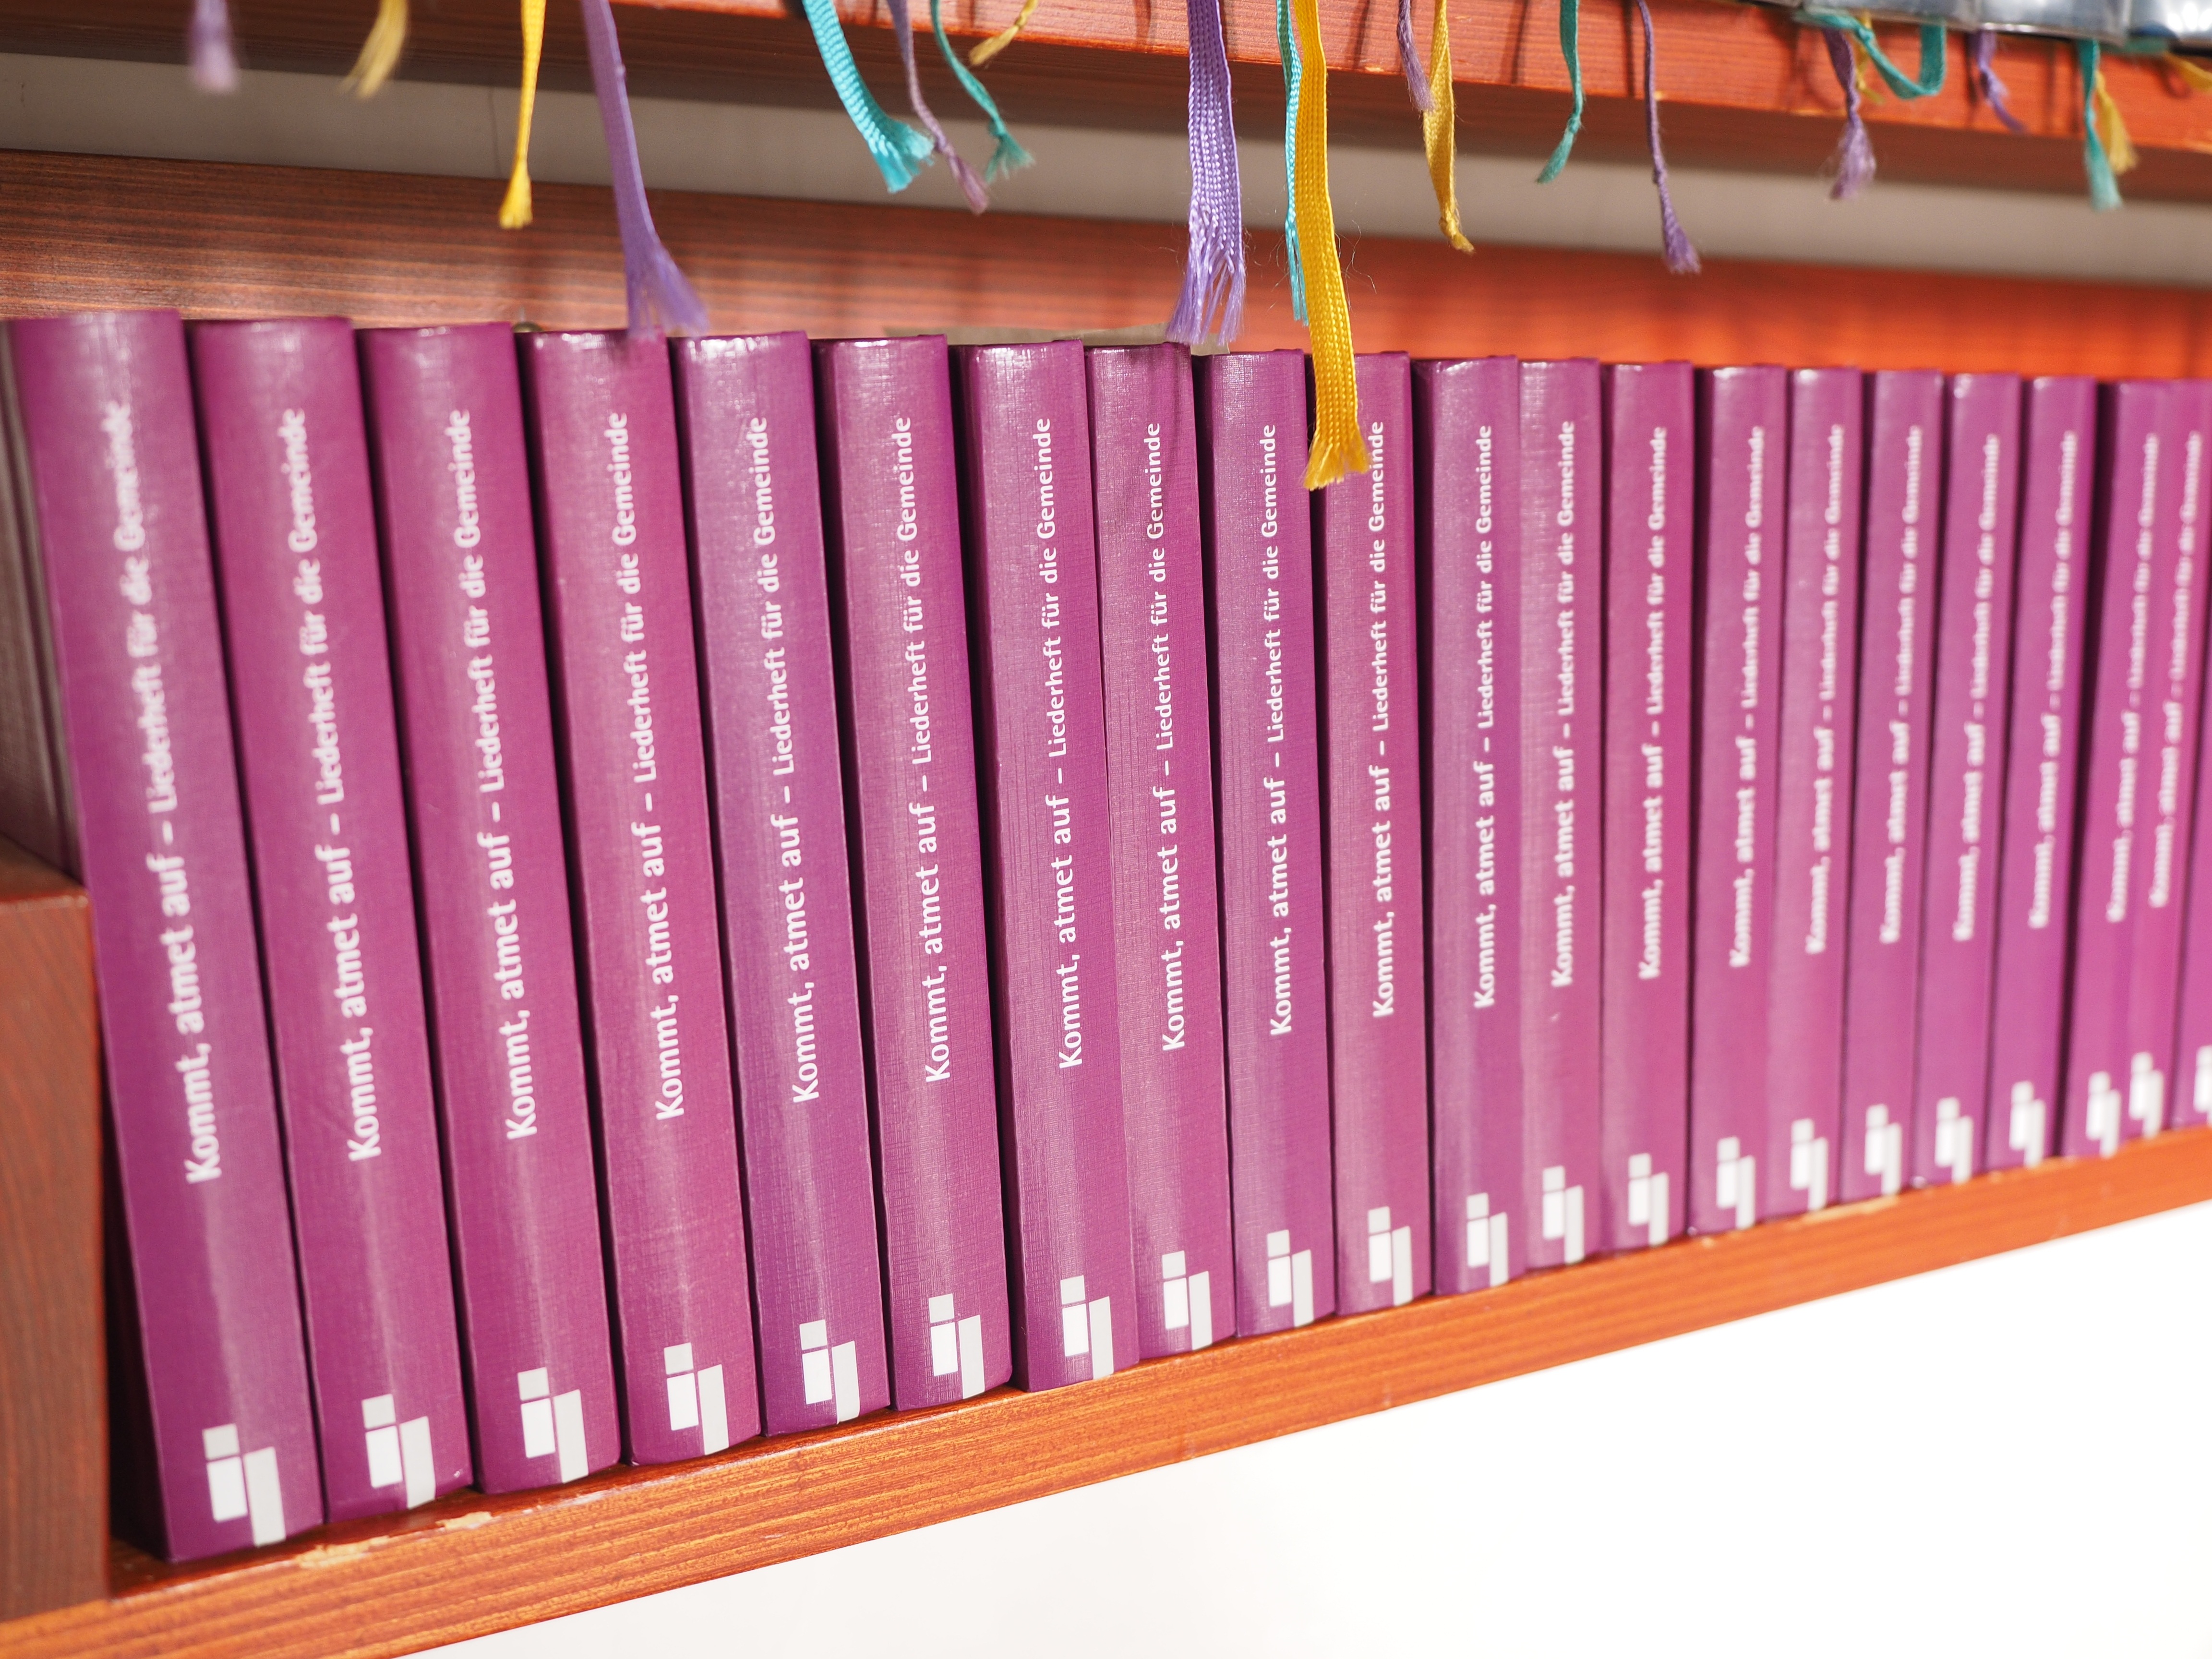
fence, line, church, furniture, picket fence, interior design, sing, product, books, bed, singing, songs, baluster, window covering, outdoor structure, infant bed, baby products, song books, hymns, baby gate